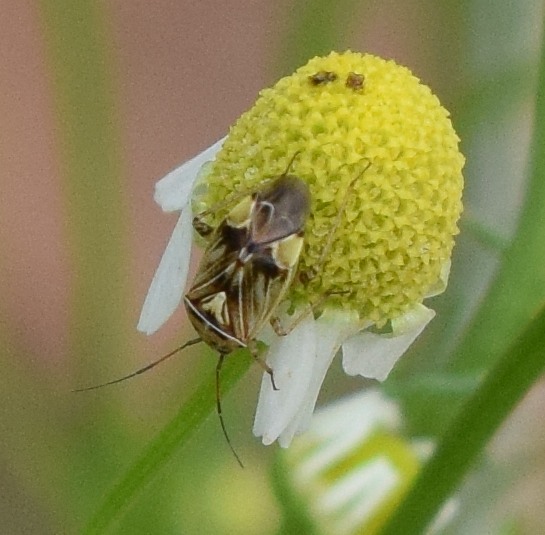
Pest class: lygus_bug